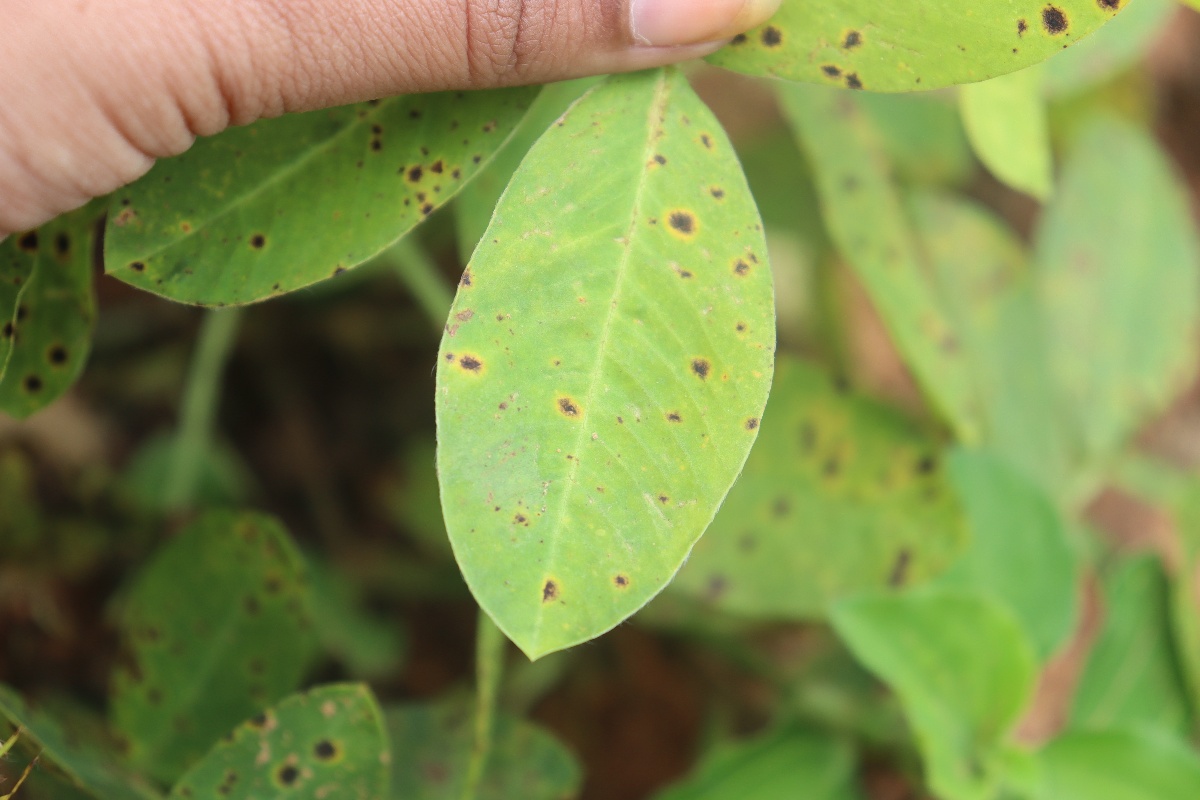
Label: late leaf spot